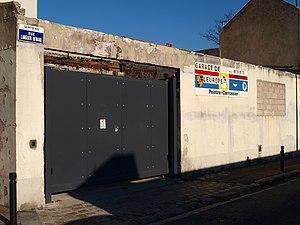
Saint-Denis (Seine-Saint-Denis, France)
La rue Langlier-Renaud est une voie de communication de Saint-Denis. Bien qu'ancienne, elle fait partie du nouveau quartier du Landy-France, un pôle d'activités et d'affaires.